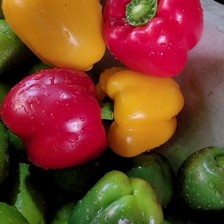
Label: capsicum